2018 GEICO 500

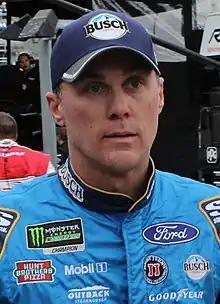
Kevin Harvick scored the pole position.

Kevin Harvick scored the pole for the race with a time of 49.247 and a speed of .